Myogenesis

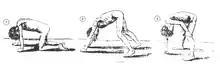
Depiction of man exhibiting the Gowers's sign: common symptom of centronuclear myopathy that results from the weakness of lower limb muscles.

Myf-6 (also known as MRF4 or Herculin) is important to myotube differentiation and is specific to skeletal muscle. Mutations in Myf-6 can provoke disorders including centronuclear myopathy and Becker muscular dystrophy.